Heaven in Christianity

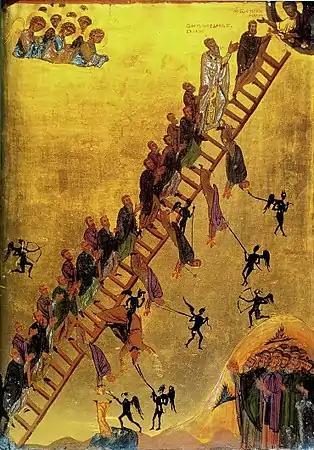
"The Ladder of Divine Ascent" in Saint Catherine's Monastery, Mount Sinai

In Christianity, heaven is traditionally the location of the throne of God and the angels of God, and in most forms of Christianity it is the abode of the righteous dead in the afterlife. In some Christian denominations it is understood as a temporary stage before the resurrection of the dead and the saints' return to the New Earth.